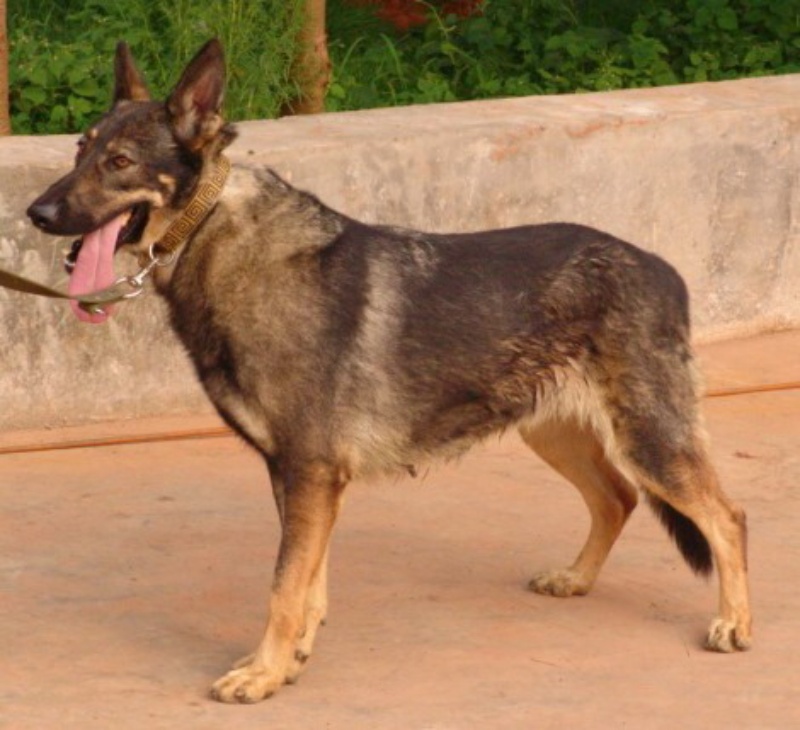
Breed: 258-n000104-Black_sable